Edwin Augustus Stevens

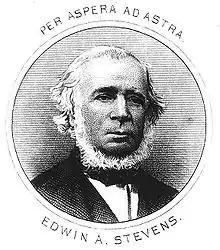
Line engraving of Edwin A. Stevens published in "The Stevens Ironclad Battery"

Edwin Augustus Stevens (July 28, 1795 – August 7, 1868) was an American engineer, inventor, and entrepreneur who left a bequest that was used to establish the Stevens Institute of Technology.